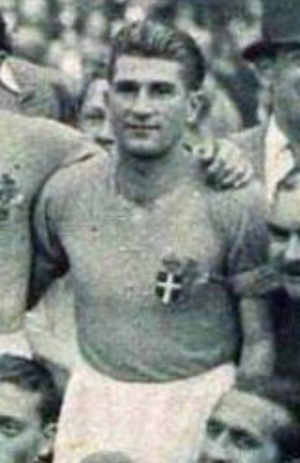
Gino Colaussi
"Luigi ""Gino"" Colaussi var en italiensk fodboldspiller og -træner.